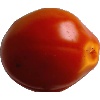
Label: Tomato 1